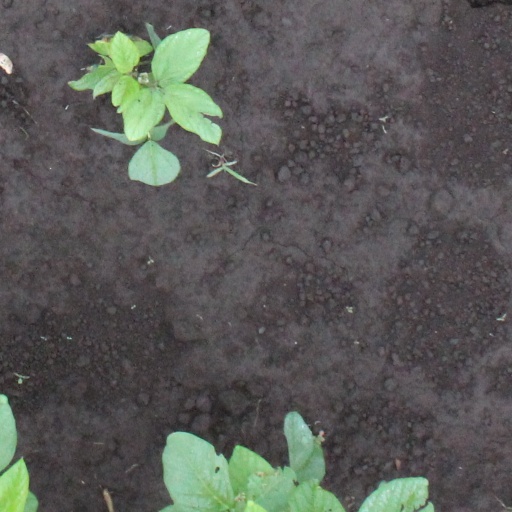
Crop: soybean